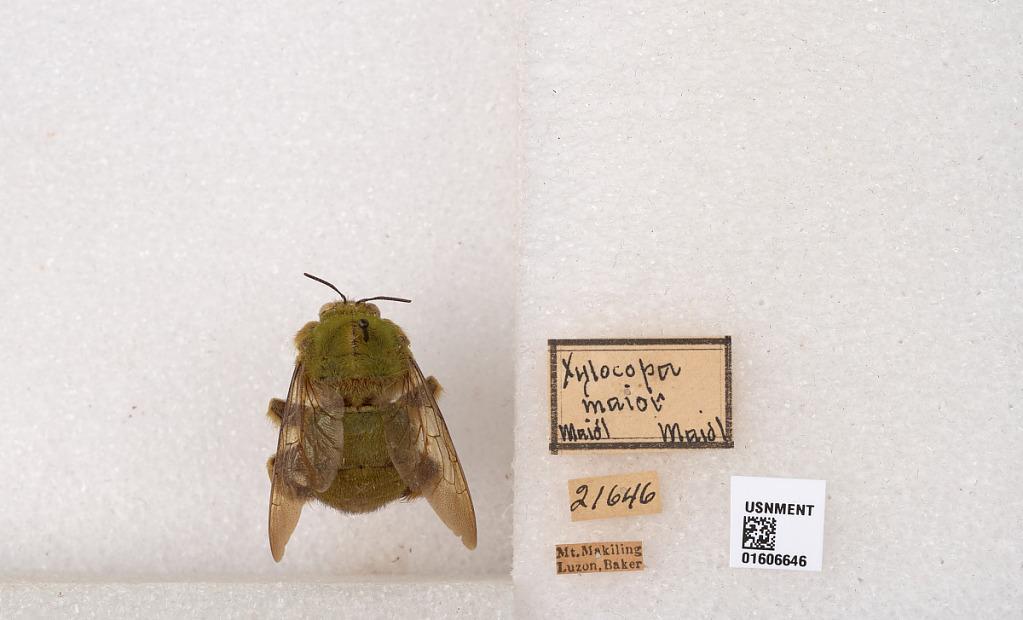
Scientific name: Xylocopa (Koptortosoma) bombiformis Smith
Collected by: Baker
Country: Philippines
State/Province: Calabarzon
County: Laguna
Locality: Mt. Makiling, Luzon
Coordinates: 14.1355, 121.191
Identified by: Maidl